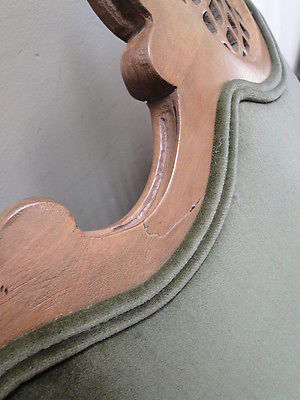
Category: chair